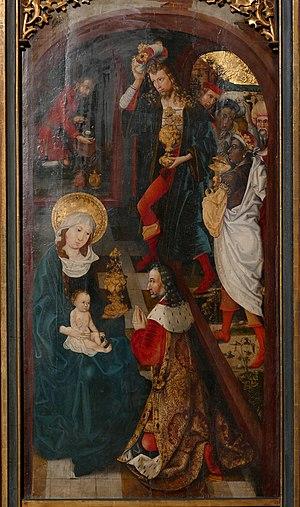
Alsace, Bas-Rhin, Église Saint-Georges de Haguenau (PA00084724, IA00061901). Retable ""Jugement dernier"" (Veit WAGNER, 1496): Panneau peint ""Nativité, Adoration des Mages"" (Martin DIEBOLD ou Martin HANS, 1496). This object is classé Monument Historique in the base Palissy, database of the French furniture patrimony of the French ministry of culture,
Haguenau, prononcé Hawenau en dialecte alsacien, est une commune française du département du Bas-Rhin. Sous-préfecture de département, elle fait partie de la région administrative Grand Est.